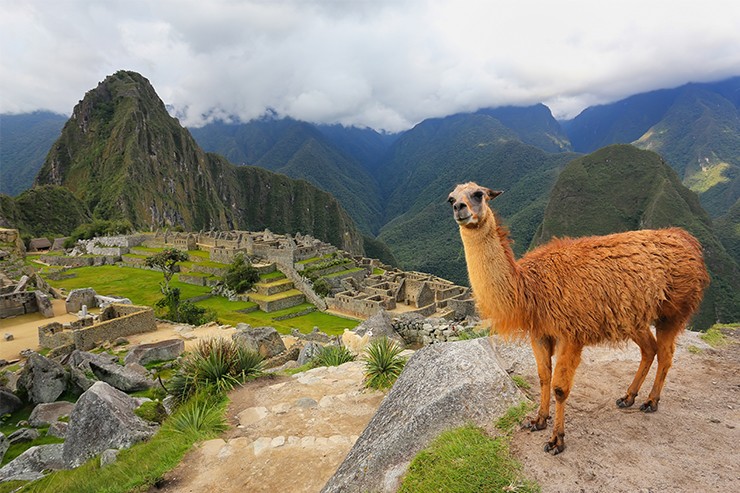
Landmark: Machu Picchu